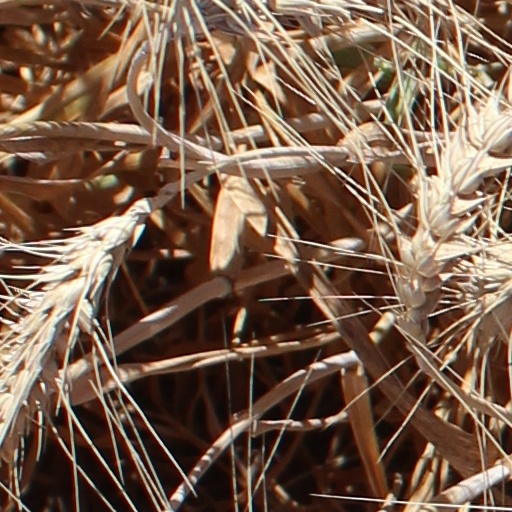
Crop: wheat